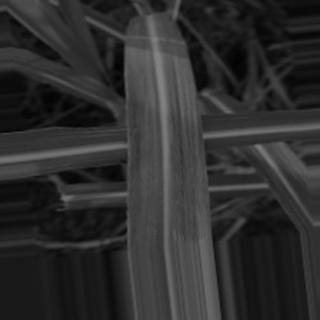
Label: sugarcane_bacterial_blight